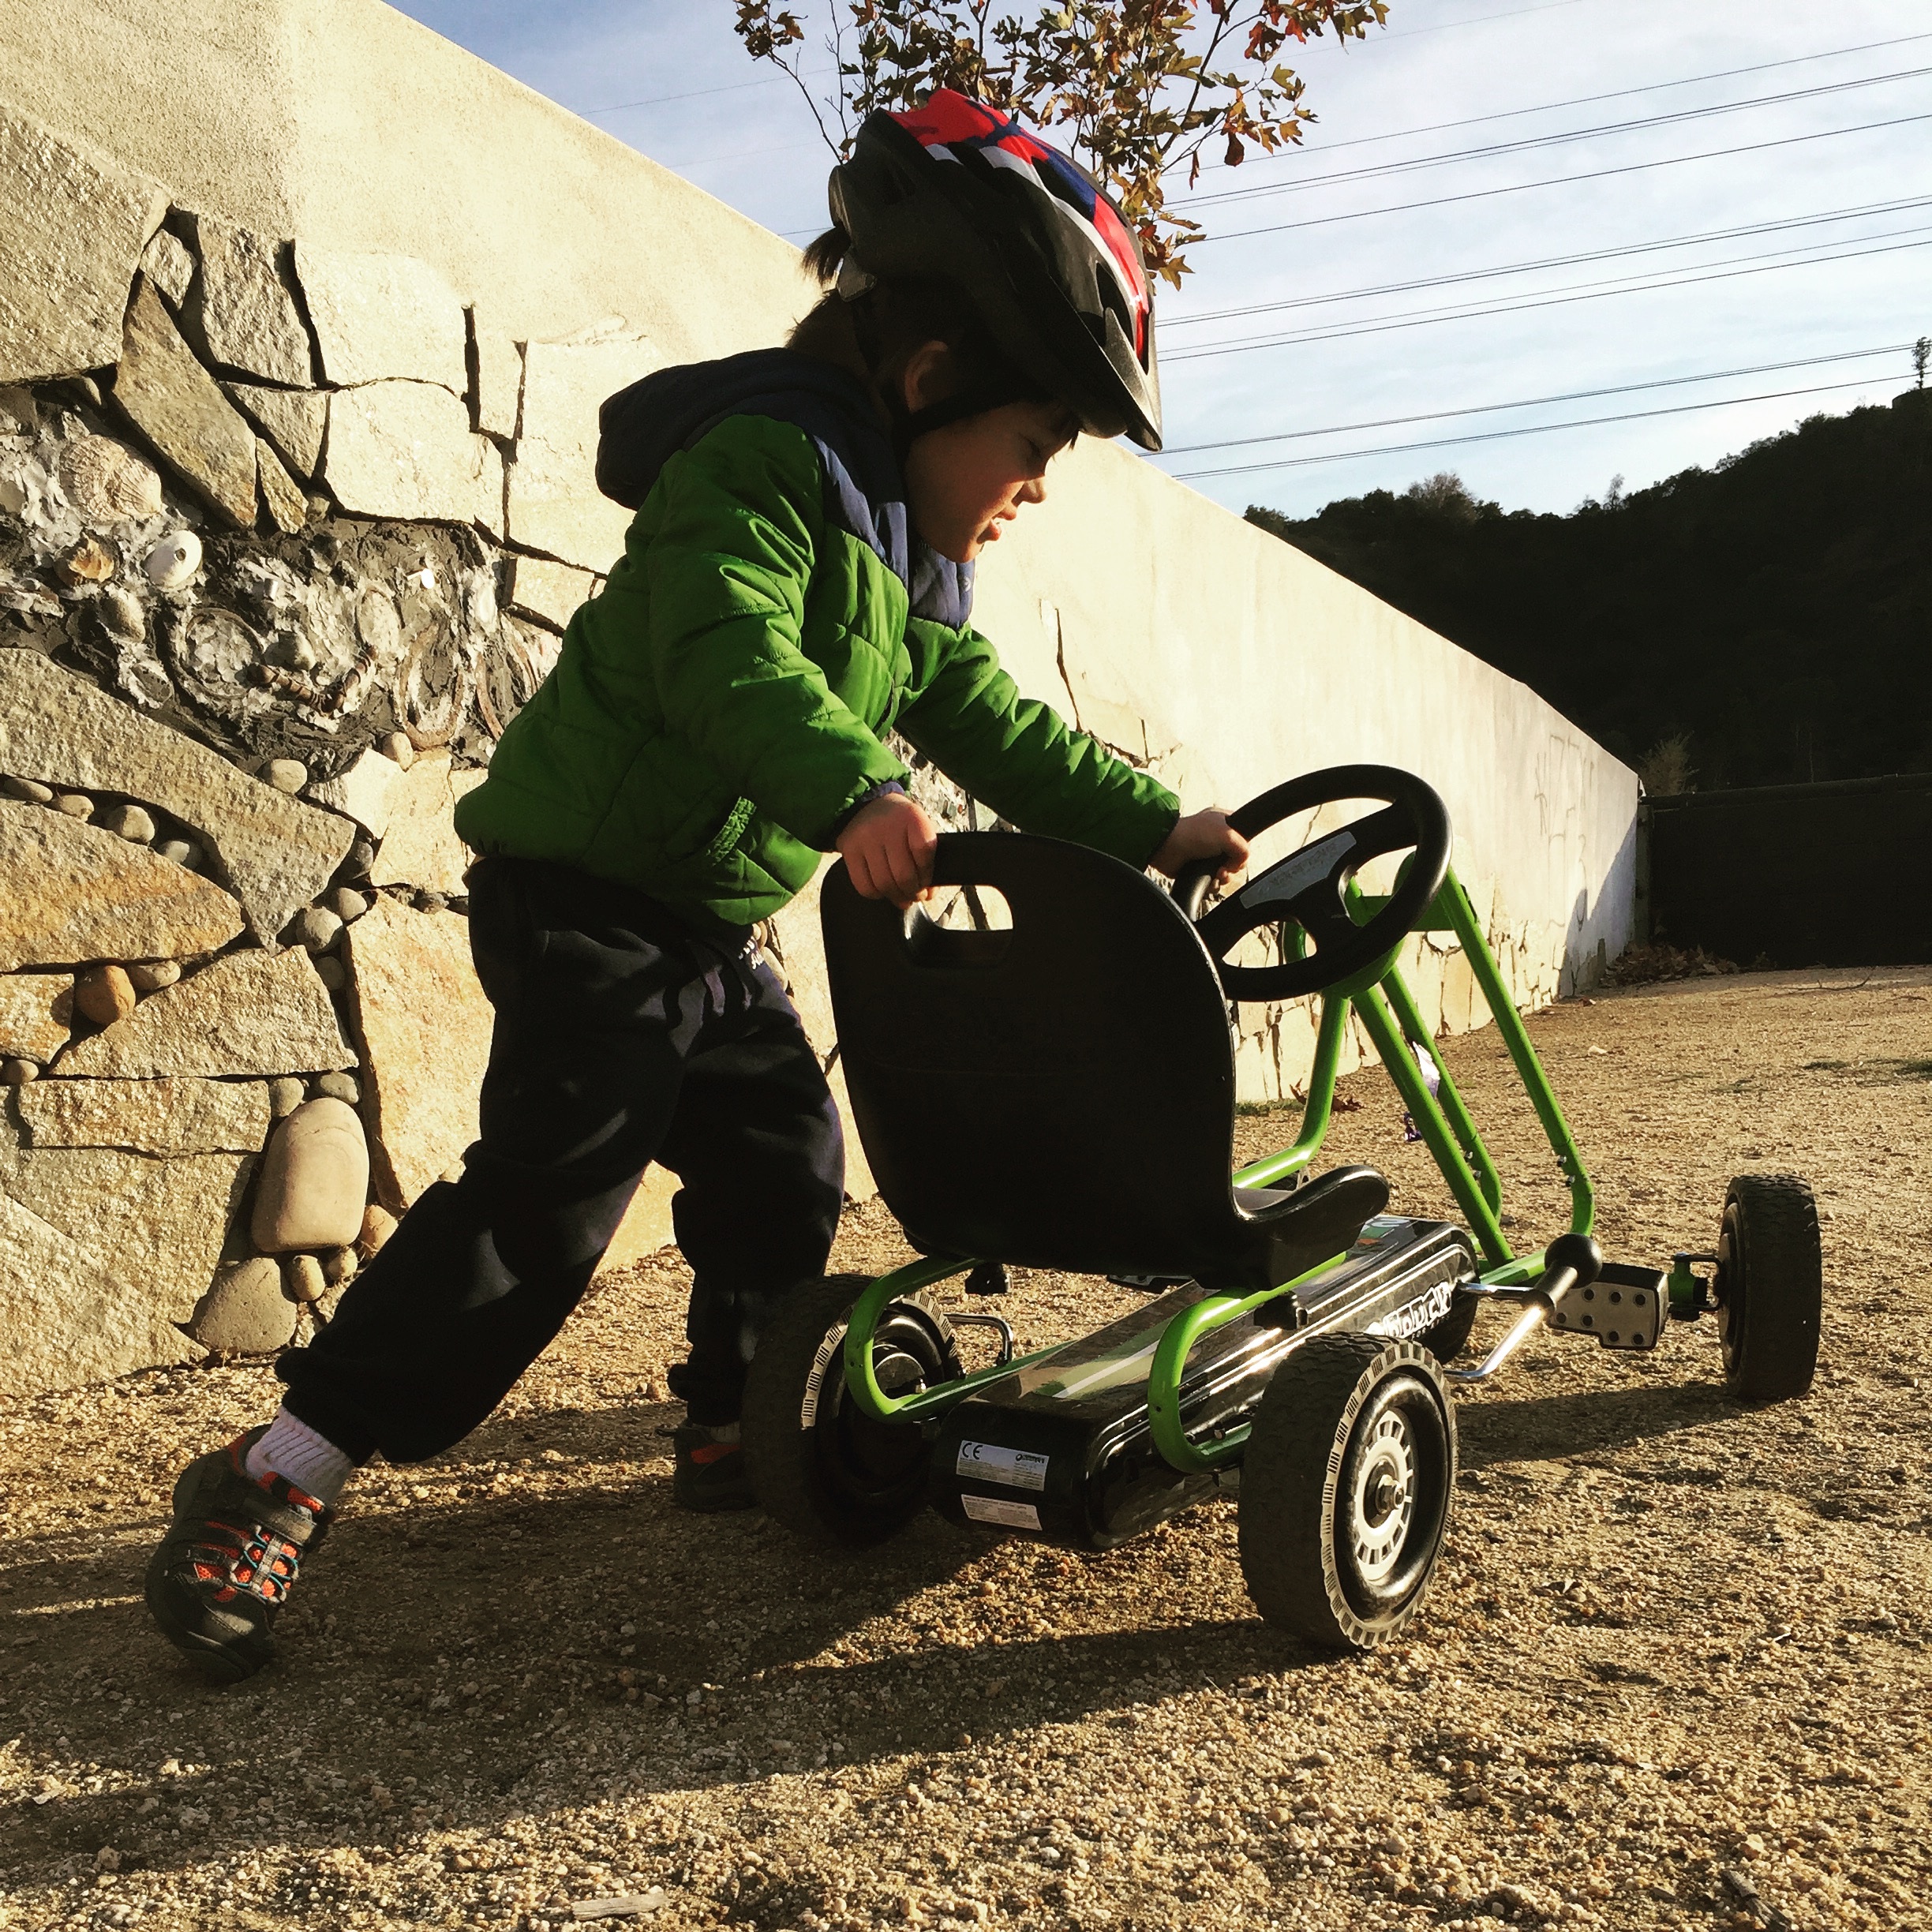
sport, boy, bicycle, vehicle, motorcycle, child, sports equipment, quadricycle, go kart, karting, bicycle motocross, 3 years young